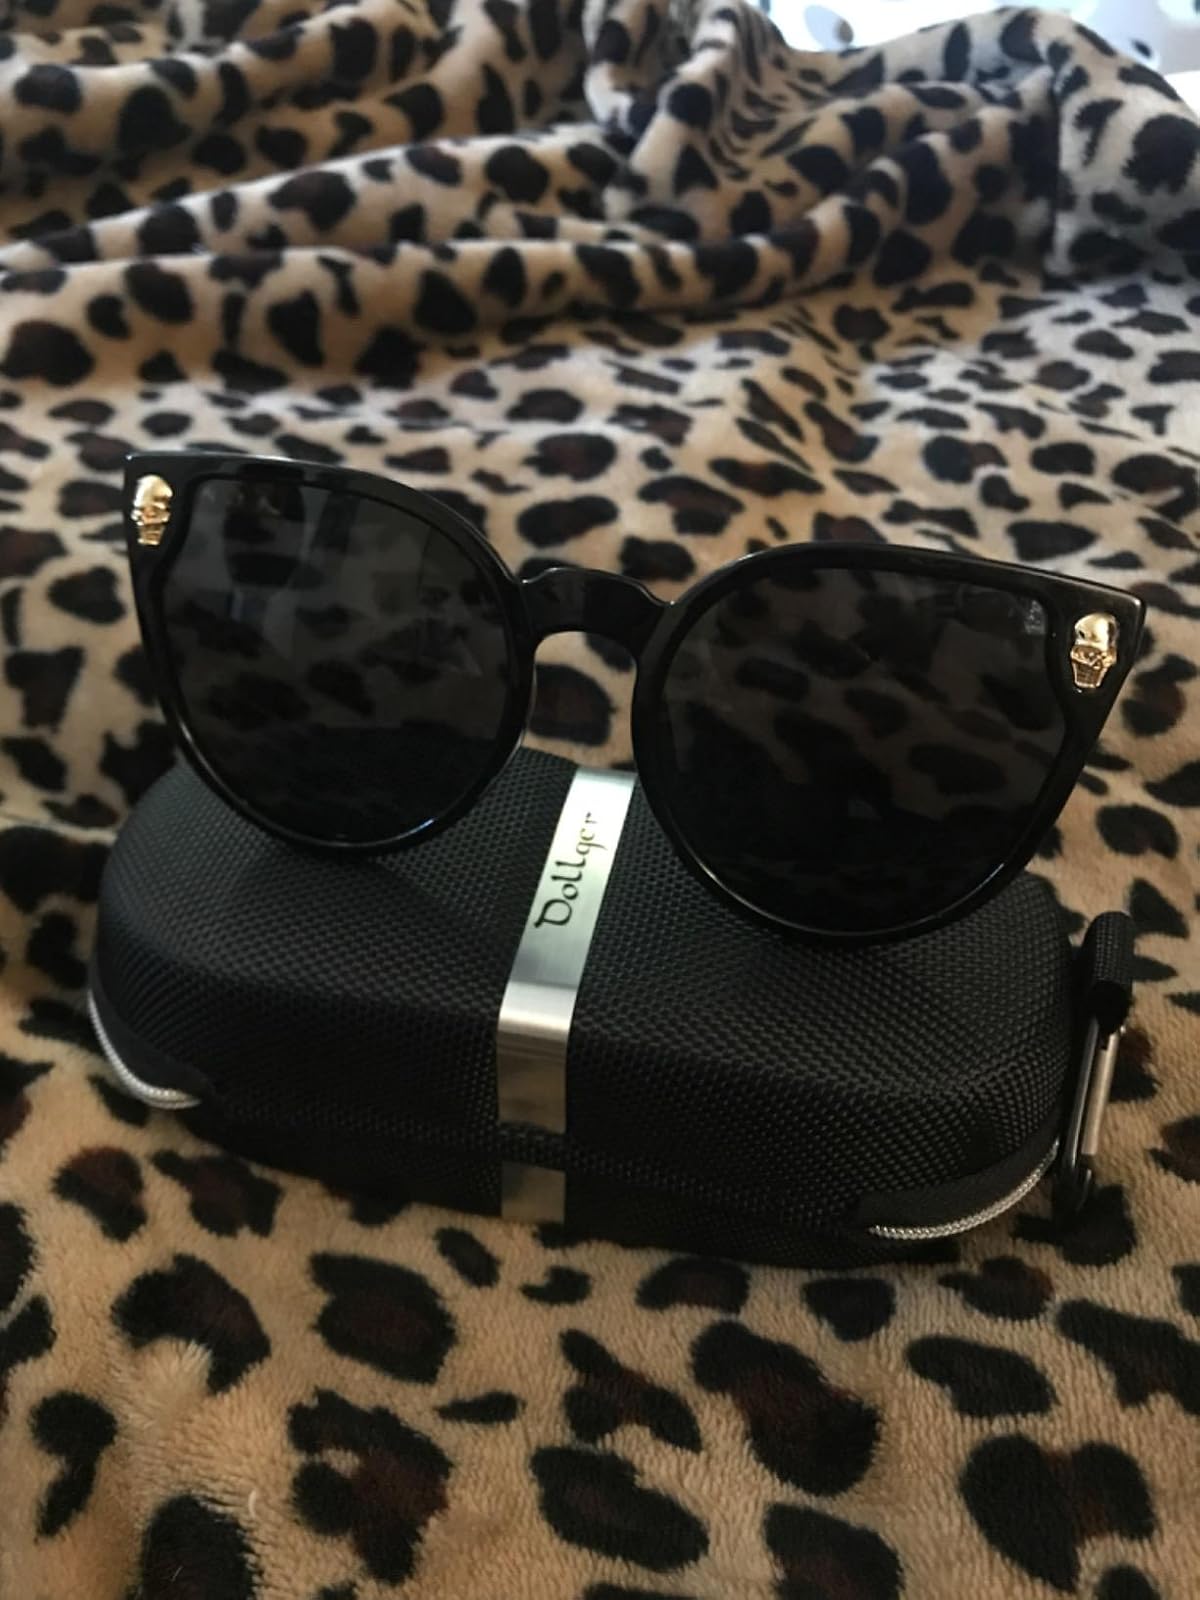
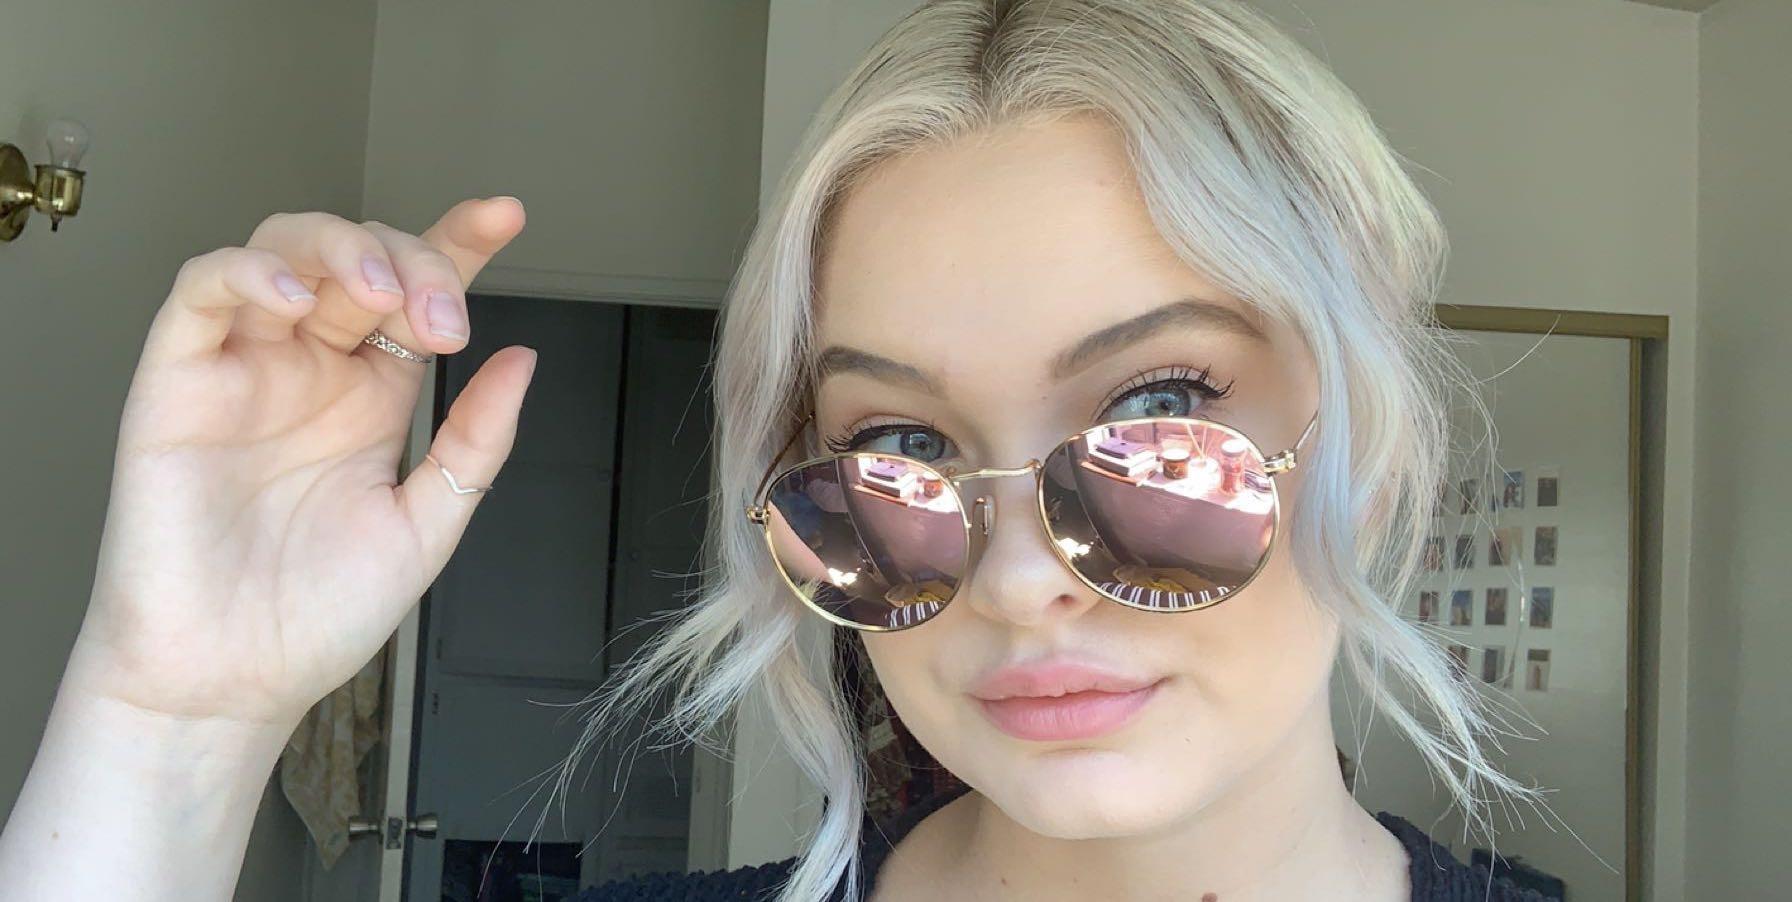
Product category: accessories_sunglasses
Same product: no